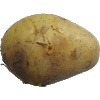
Label: white_potato